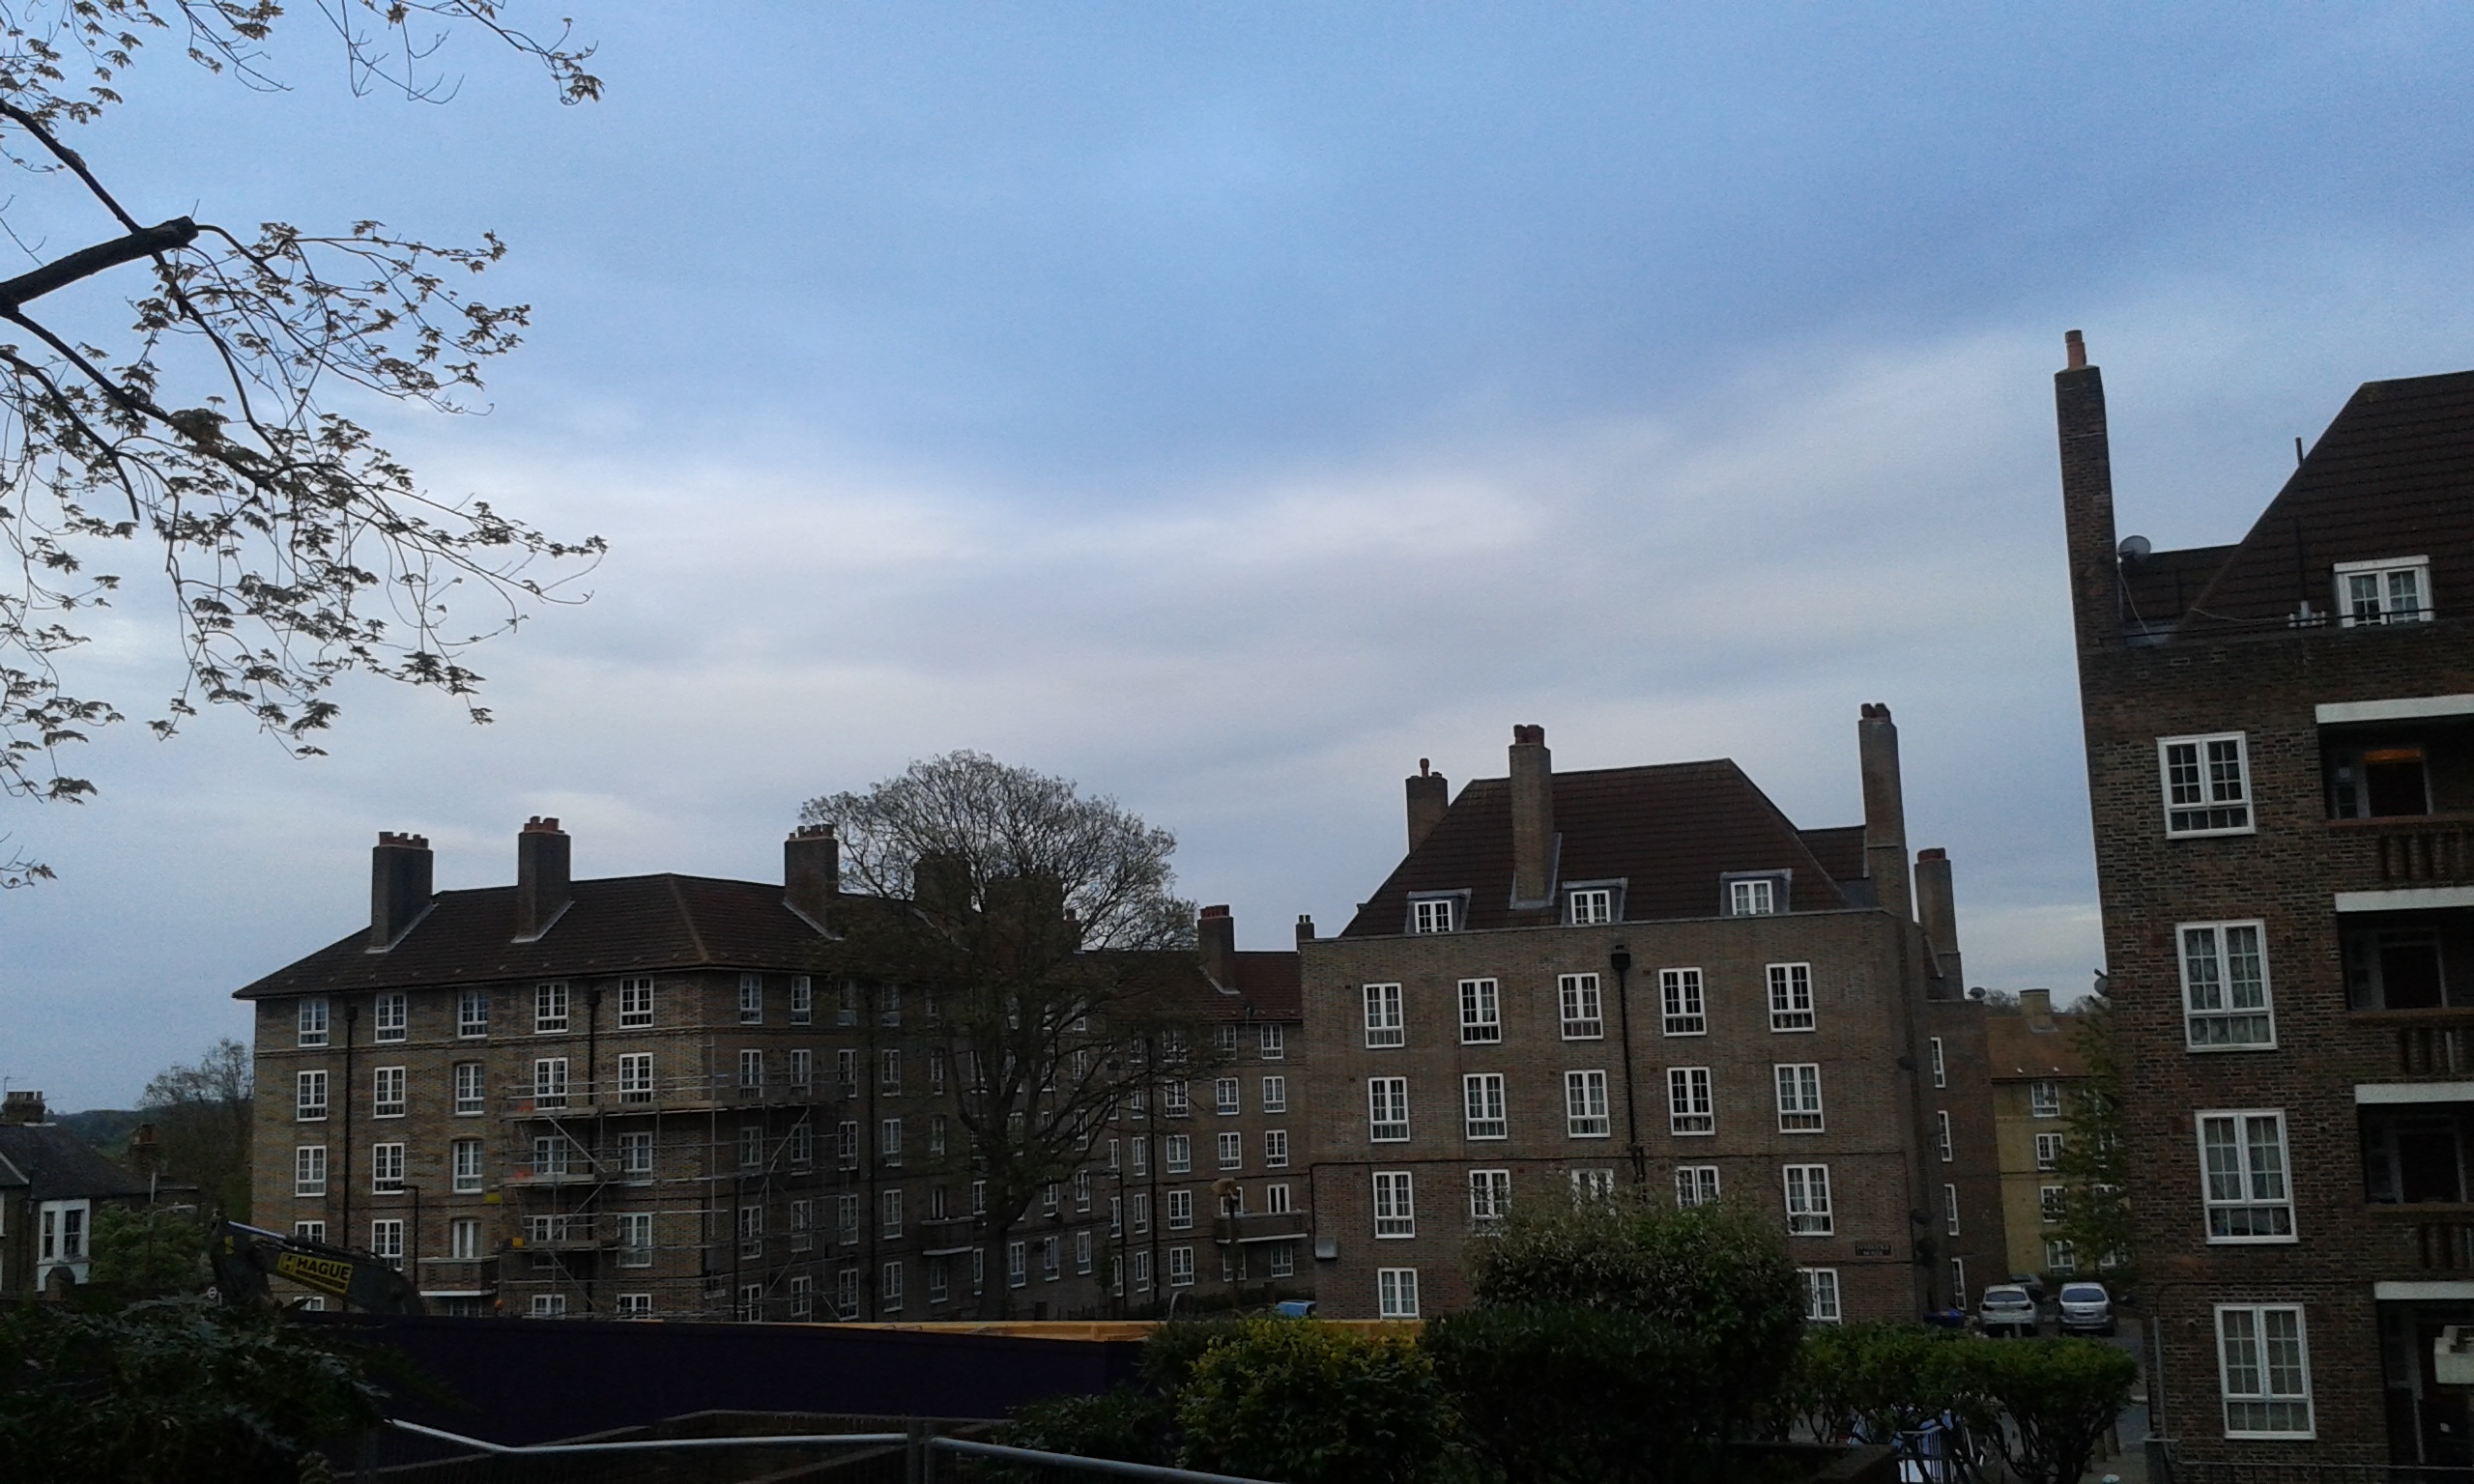
tree, architecture, skyline, house, town, building, chateau, city, cityscape, downtown, suburb, evening, castle, waterway, tower block, estate, neighbourhood, urban area, residential area, human settlement